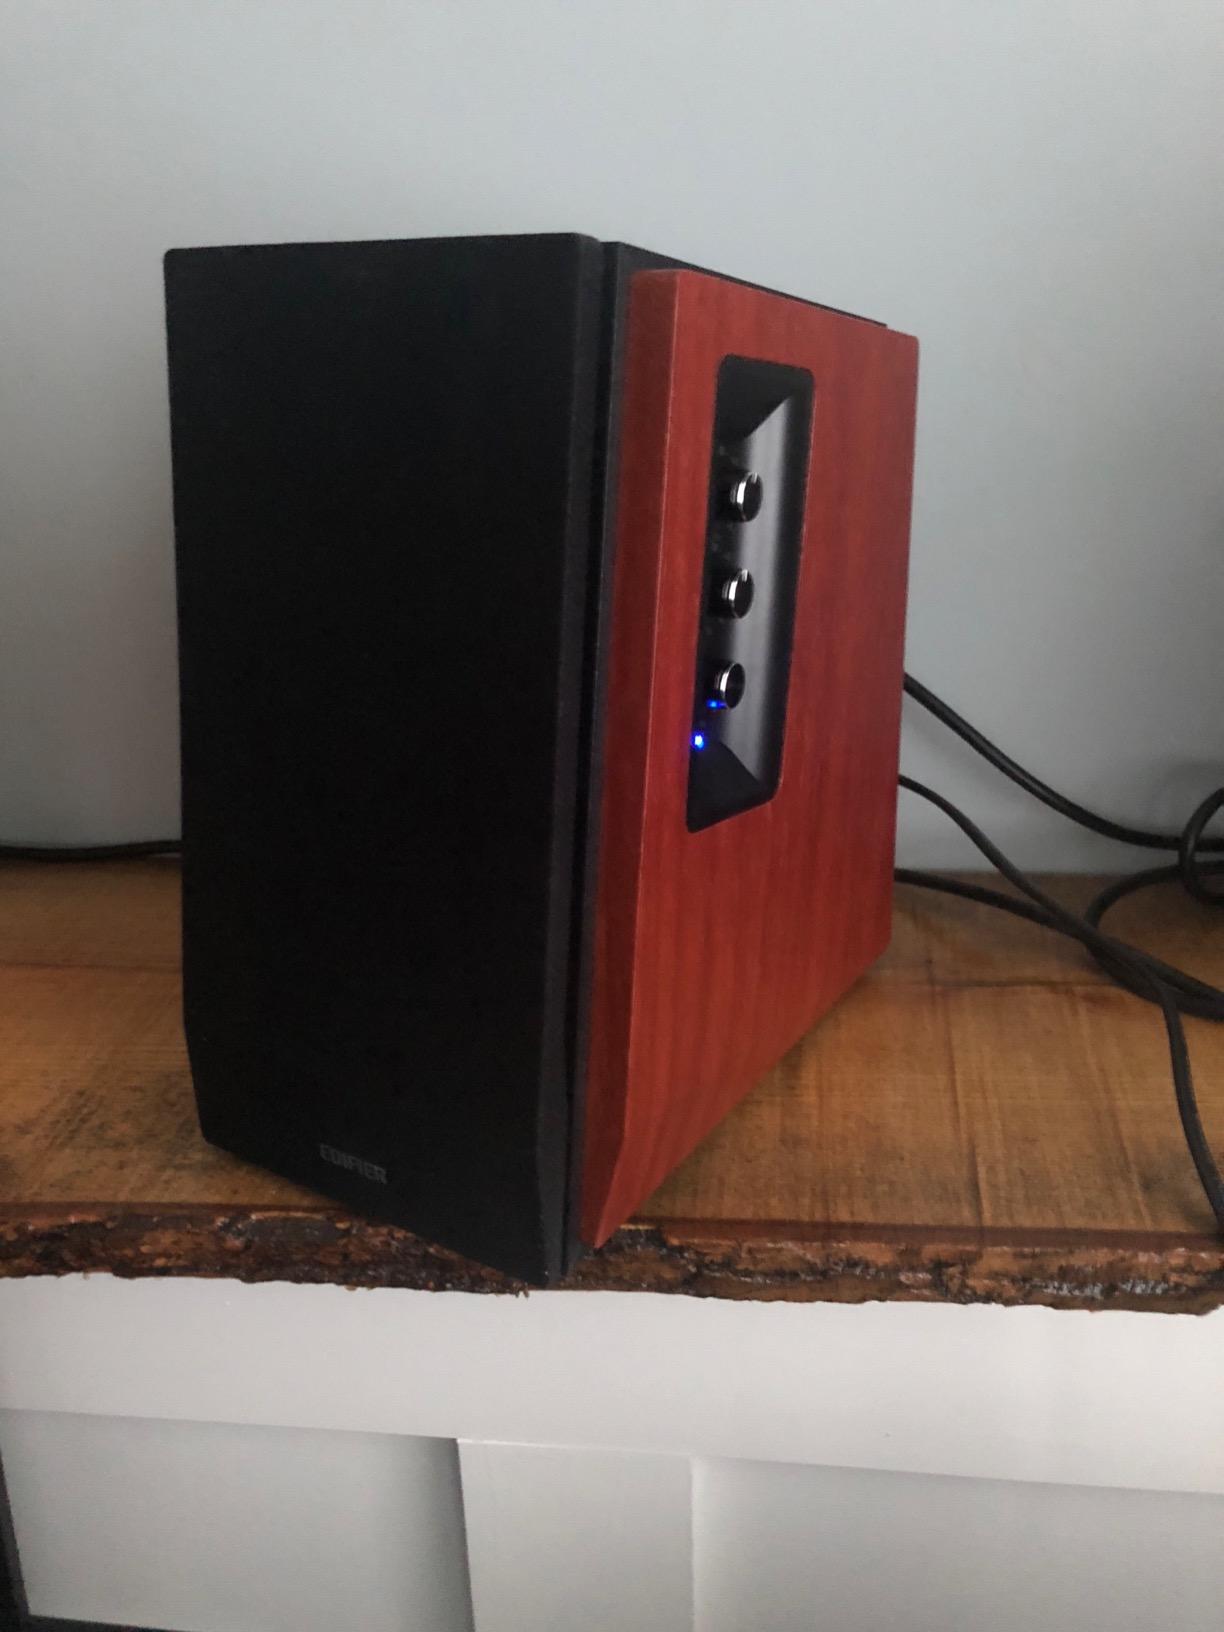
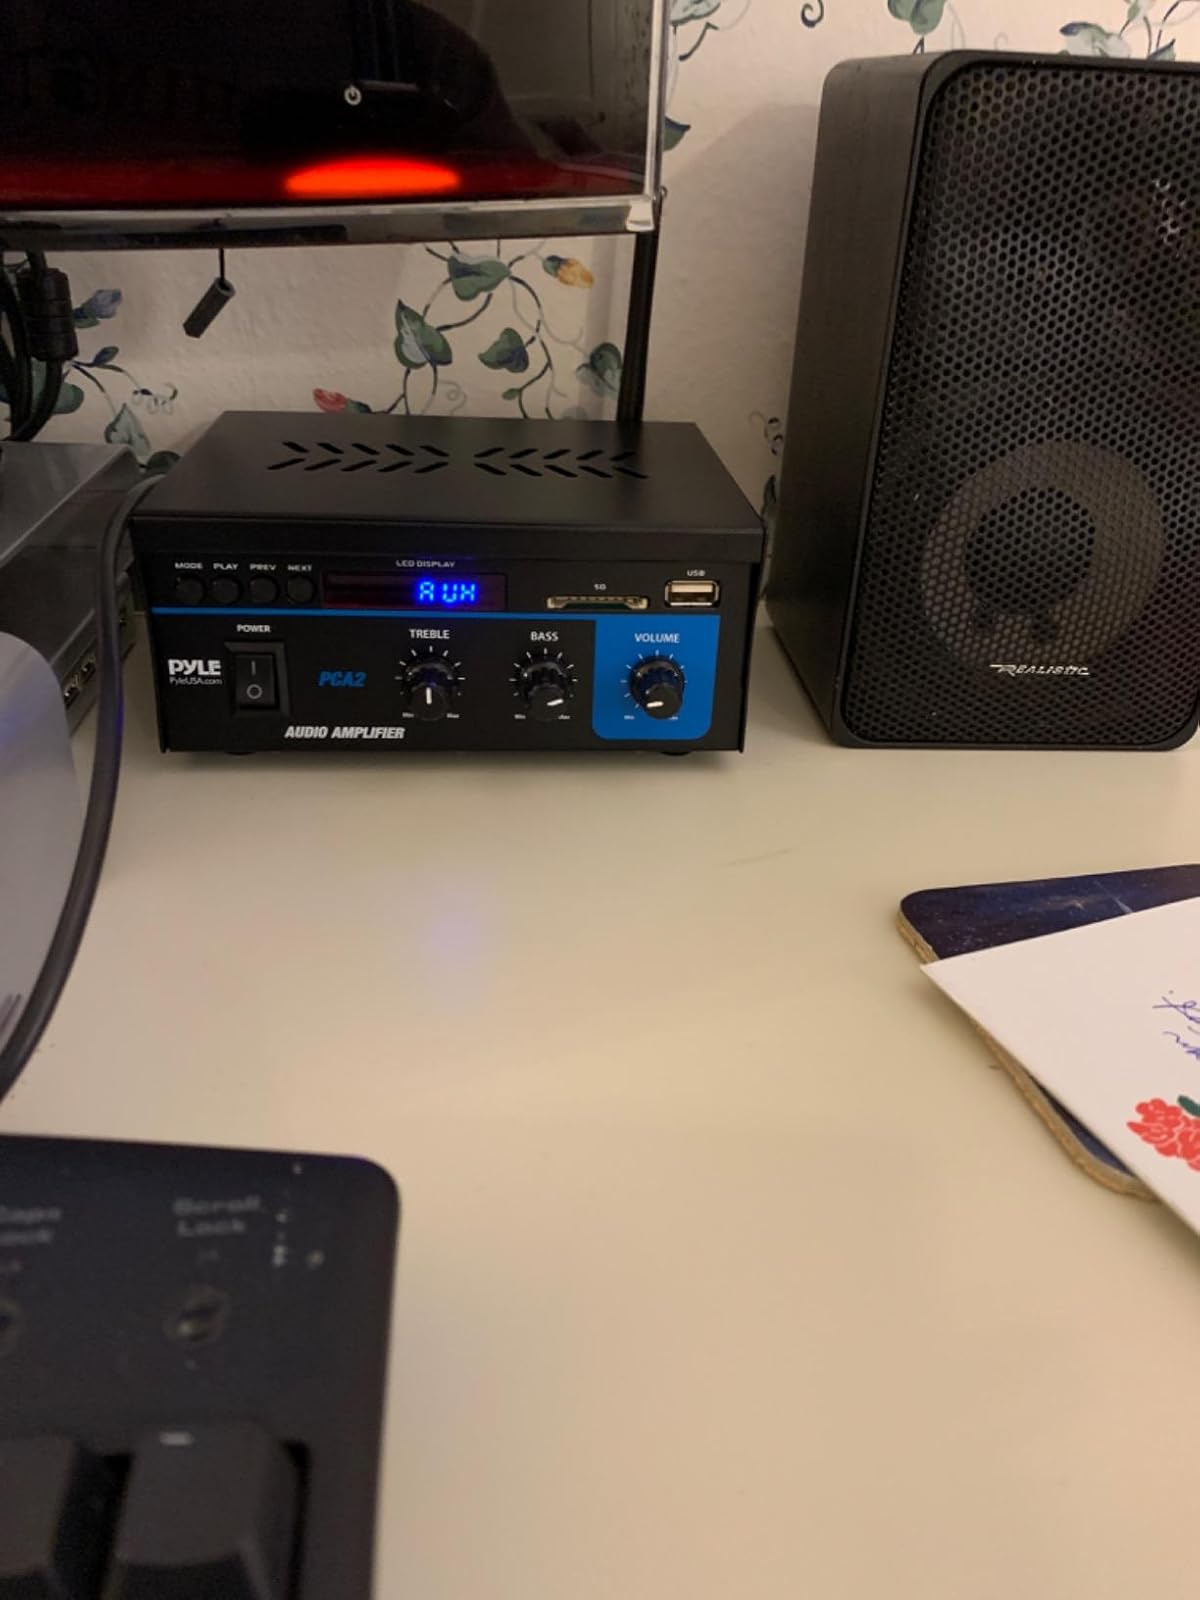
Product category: speaker
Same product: no